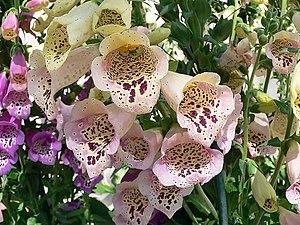
La défense des plantes contre les herbivores ou résistance des plantes-hôtes comprend une série d'adaptations qui ont évolué chez les plantes pour améliorer leur survie et leur reproduction en réduisant l'impact des herbivores.